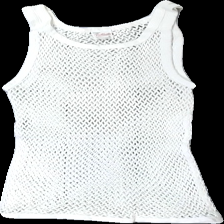
View: front
Type: Tank top
Category: Ladies
Brand: Not in the list
Brand text on label: Resteröds
Colors: White
Material: 100% cotton
Cut: C-collar
Size: 38
Trend: 80s
Stains: Major
Damage: Stains around collar
Damage location: top center
Price range: <50
Recommended usage: Recycle
Description: white net tank top from Resteröds, size 38. Poor condition.